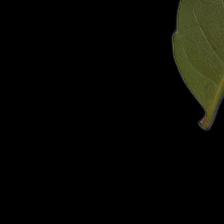
Plant: Neem